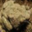
Label: frog